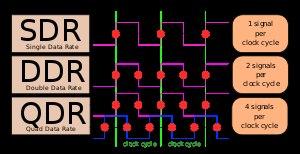
Un bus informatique ou une mémoire fonctionnant en double data rate, ou DDR, transfère les données à la fois sur le front montant et sur le front descendant des impulsions d'horloge, ce qui a pour effet de doubler le débit du bus en évitant les problèmes de synchronisation.
Un bus informatique ou une mémoire vive fonctionnant en single data rate ou SDR est un bus informatique ou une mémoire vive qui transfère des données une seule fois par impulsion d'horloge.
Un bus informatique ou une mémoire vive quad data rate, ou quad pumped est un bus informatique ou une mémoire vive qui effectue quatre transferts de donnée à chaque cycle d'horloge.